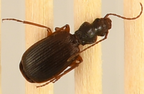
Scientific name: Cymindis unicolor
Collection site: Niwot Ridge NEON (NIWO), plot NIWO_005